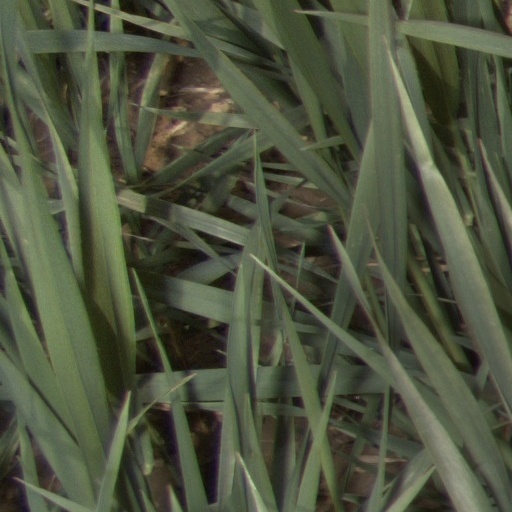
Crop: wheat